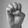
ASL letter: E